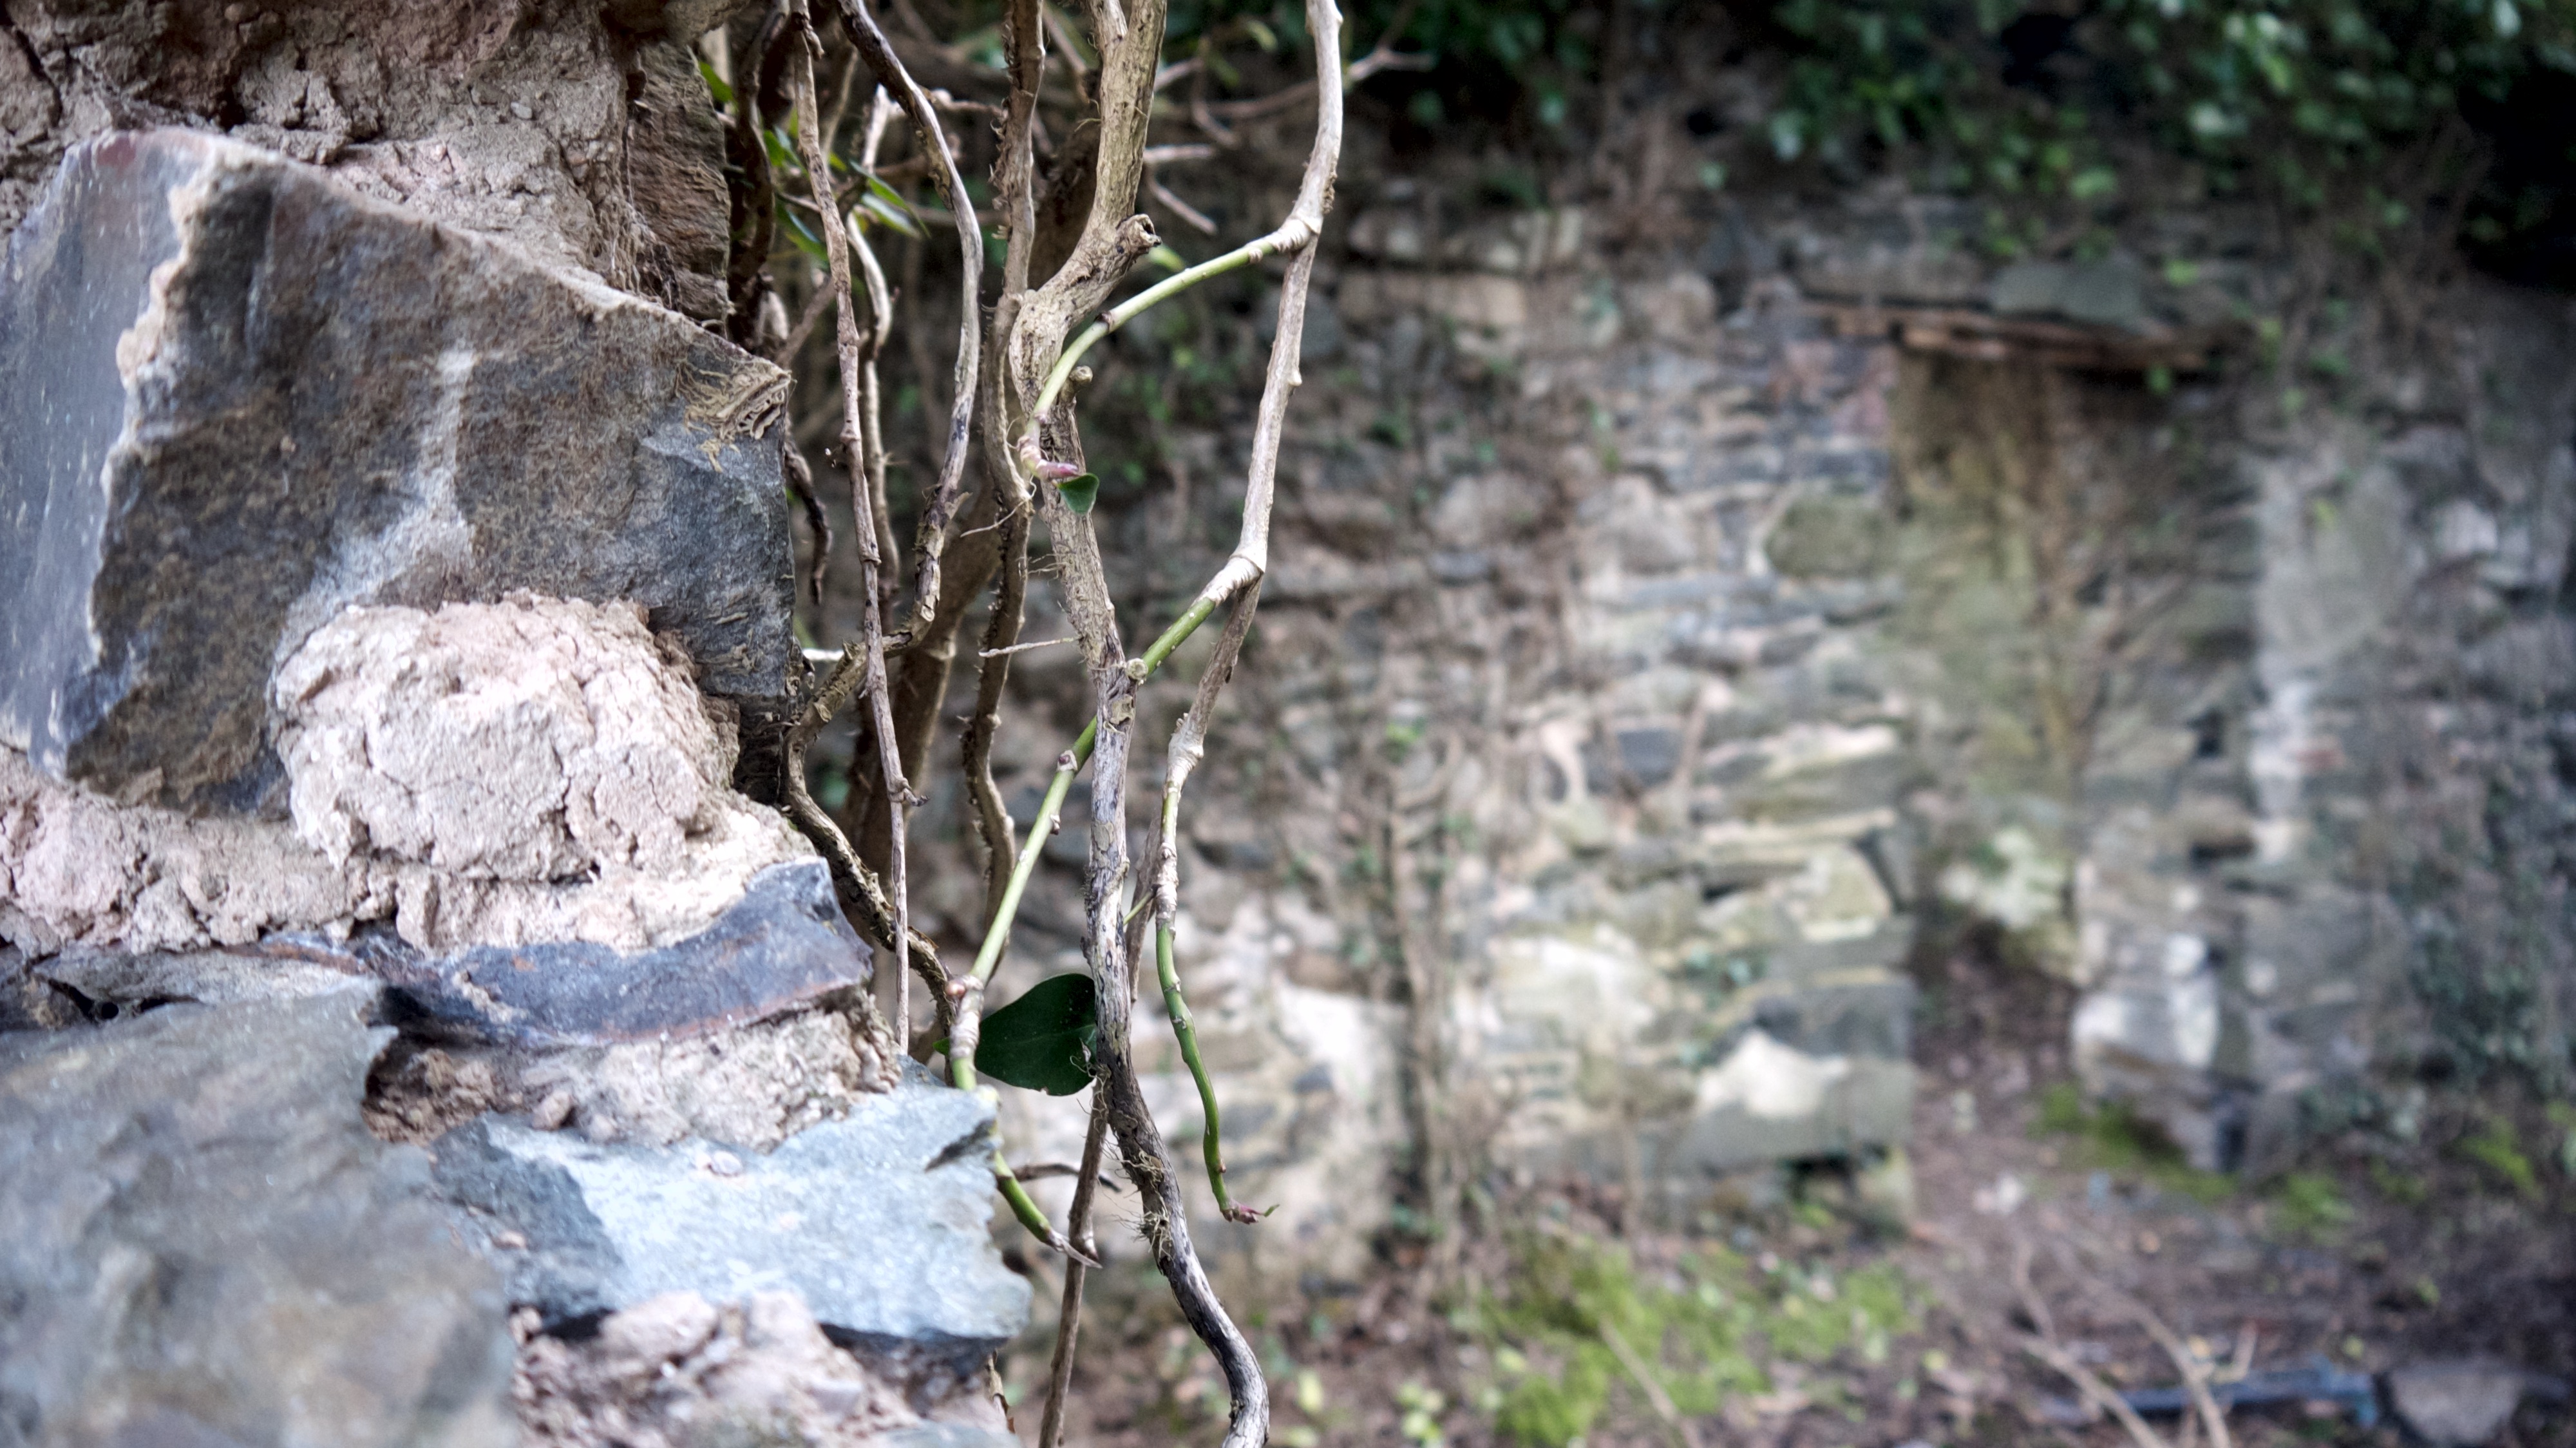
forest, trail